They're a Weird Mob (film)

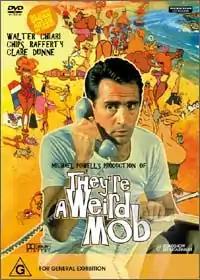
DVD cover

They're a Weird Mob is a 1966 Australian comedy film based on the 1957 novel of the same title by John O'Grady under the pen name "Nino Culotta", the name of the main character of the book. It was the penultimate collaboration of British filmmakers Powell and Pressburger.